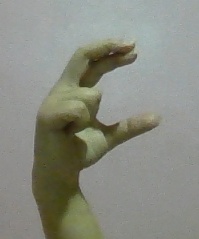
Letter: thal